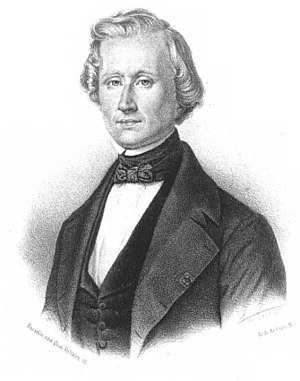
Urbain Le Verrier
Urbain Le Verrier er en fransk matematiker som er mest kendt for at udregne eksistensen og positionen af Neptun kun ved brug af matematik.